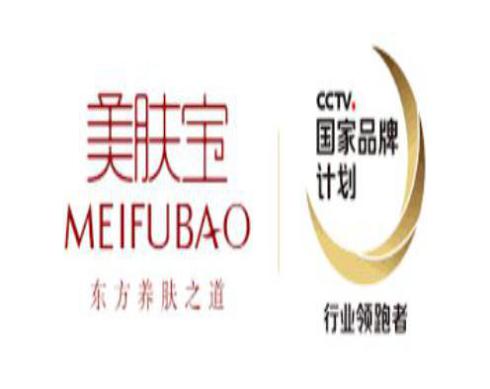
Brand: meifubao
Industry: Necessities